Control Yuan

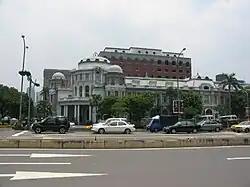
The Control Yuan building, built in 1915 when Taiwan was under Japanese rule as the governmental building of Taihoku Prefecture.

In the early republican era, the Beiyang government was in favor of the traditional three-branch form of separation of powers. However, a weak culture of republicanism and, later, the Warlord Era suppressed the implementation of this constitutional ideology.